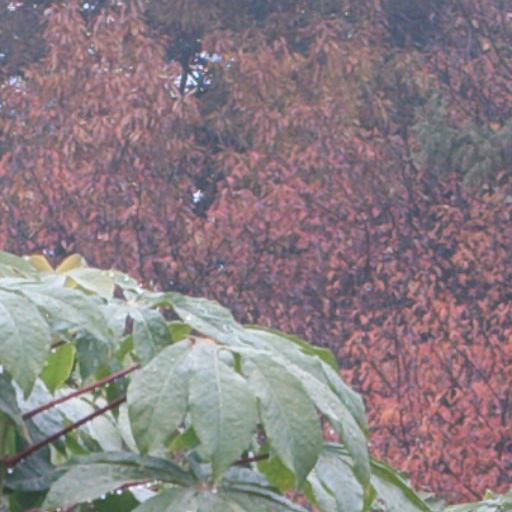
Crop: cassava